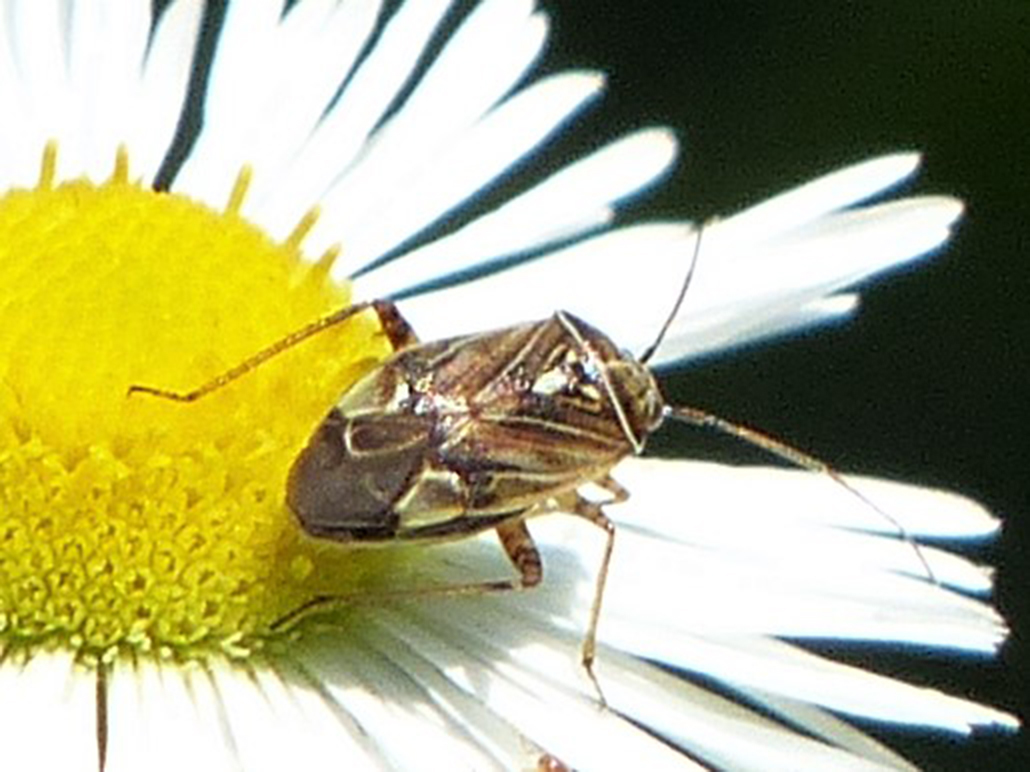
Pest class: lygus_bug